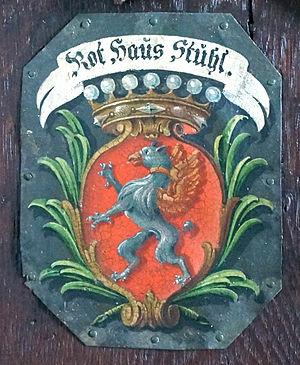
La famille Tscharner est une famille originaire des Grisons dont une branche s'est installée à Berne et a rejoint le patriciat de cette ville.